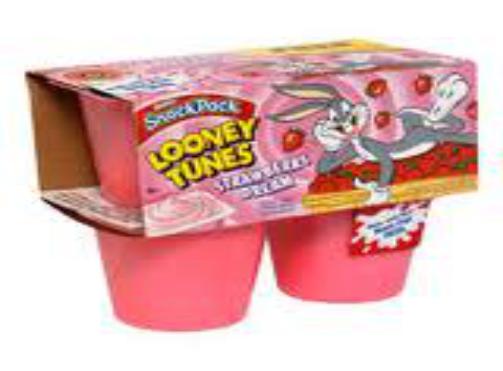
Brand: Hunt's Snack Pack
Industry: Food